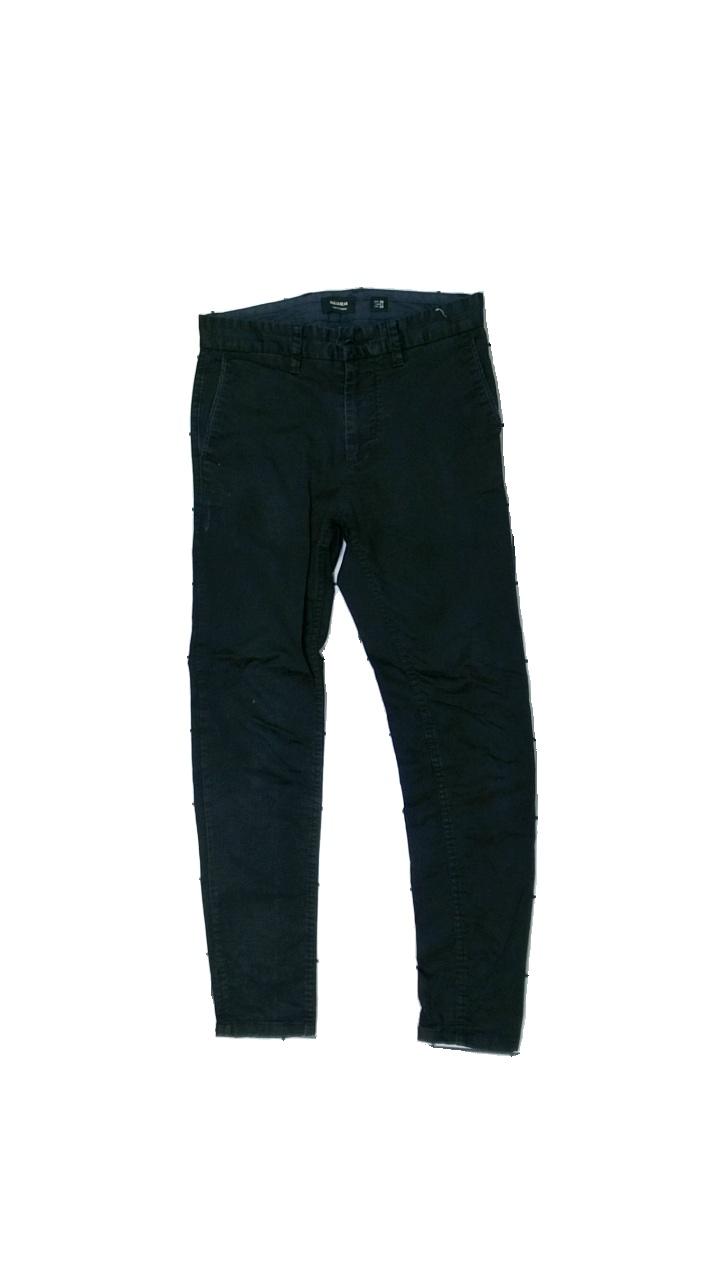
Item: Trousers (Ladies)
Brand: Pull And Bear
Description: Black trousers from Pull & Bear, size 36. Poor condition.
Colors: Black
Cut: Regular
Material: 94% cott, 6% cont?
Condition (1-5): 2
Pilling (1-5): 5
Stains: Minor
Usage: Export
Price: <50